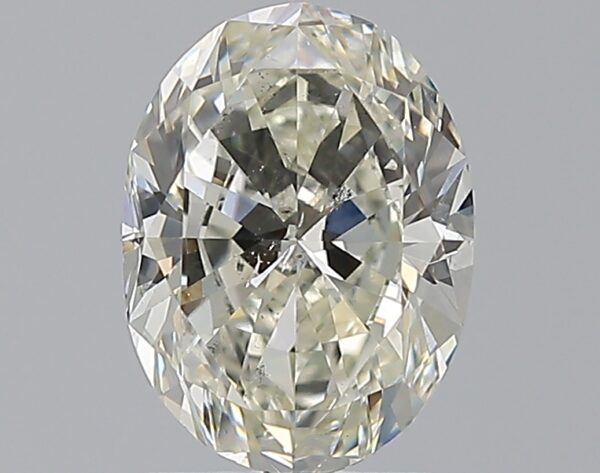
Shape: oval
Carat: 2
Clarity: SI1
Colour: L
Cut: VG
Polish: EX
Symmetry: VG
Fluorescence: M
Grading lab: GIA
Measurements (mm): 9.36 x 6.97 x 4.36